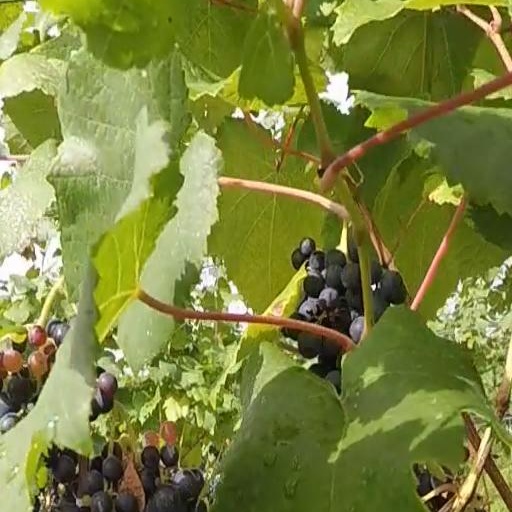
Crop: grape